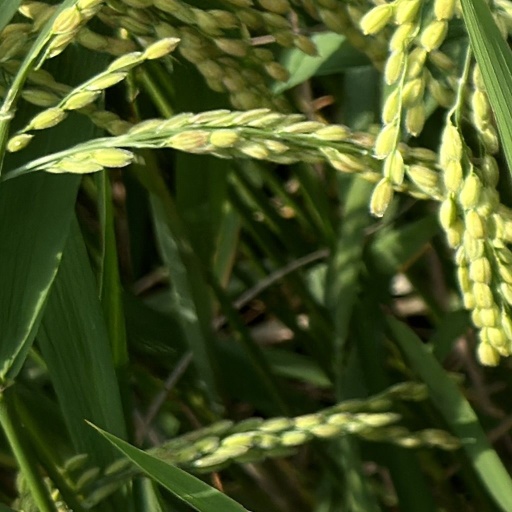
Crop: rice